Centerville, Delaware

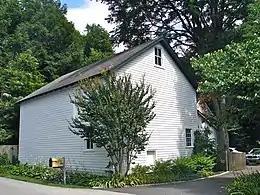
Entrance to the Joseph Chandler House on Chandler Lane in Centerville

Brandywine Creek State Park is located just to the SE of the village center. Delaware Museum of Natural History and the Winterthur Museum, Garden, and Library are located just to the south of Centerville, on Delaware Route 52.